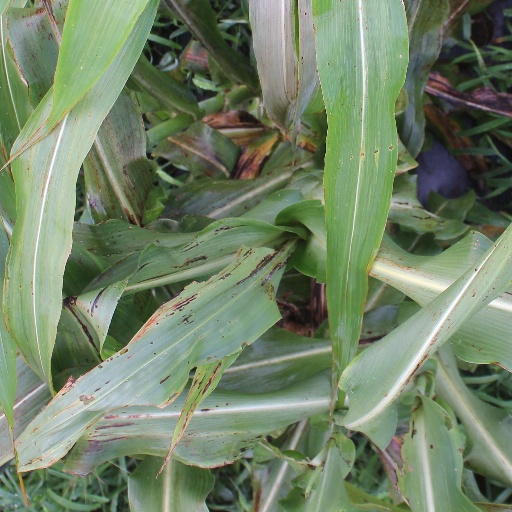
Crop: sorghum